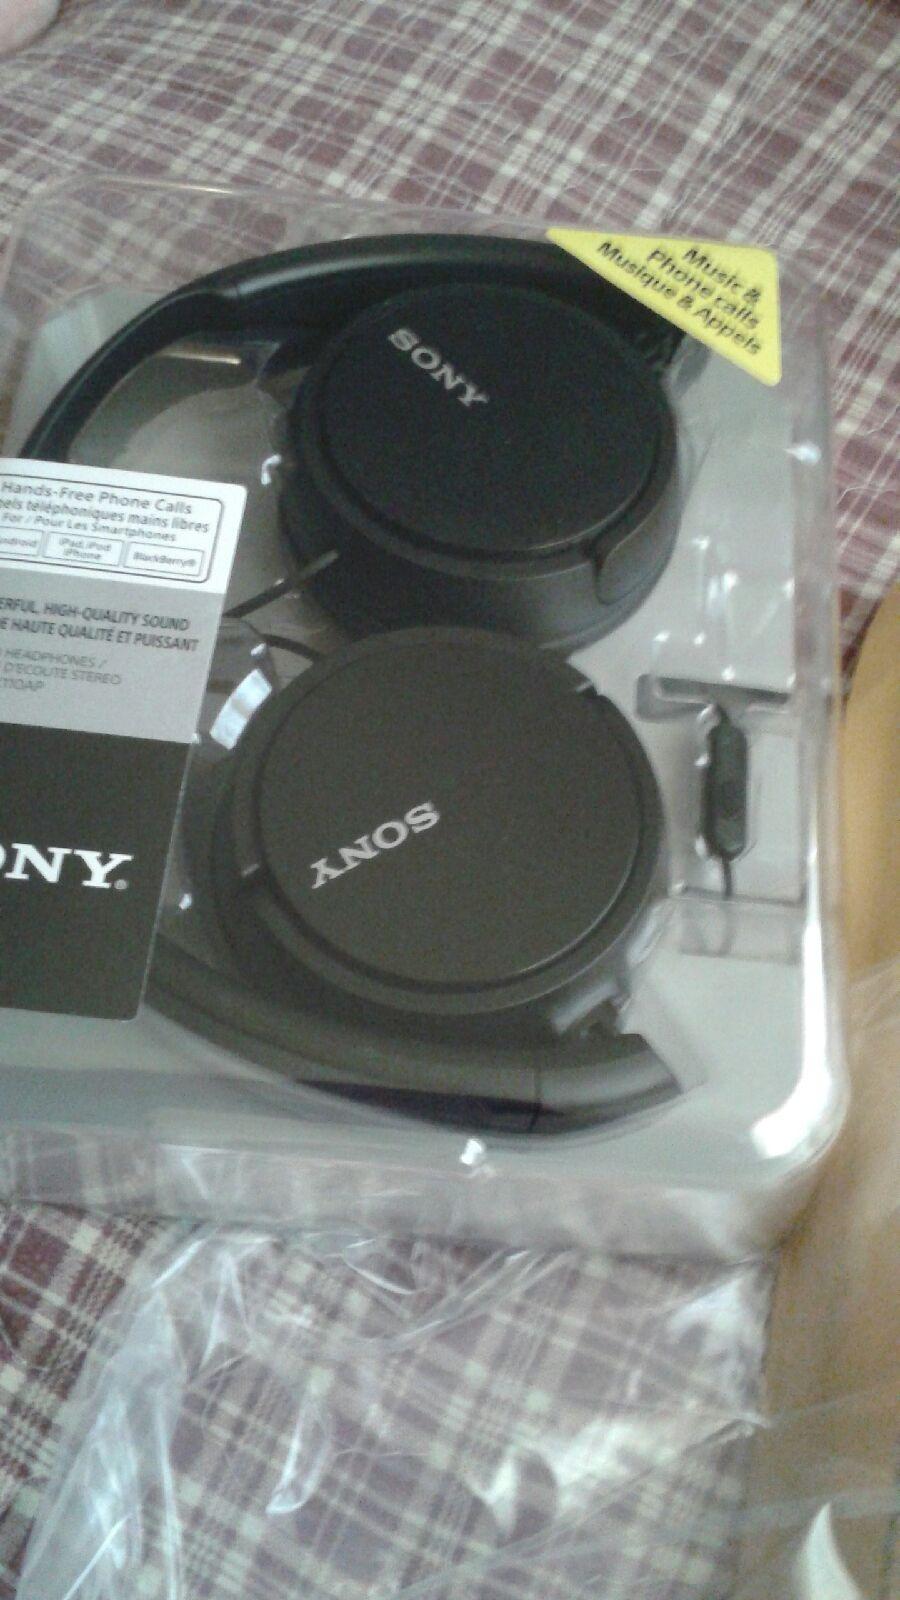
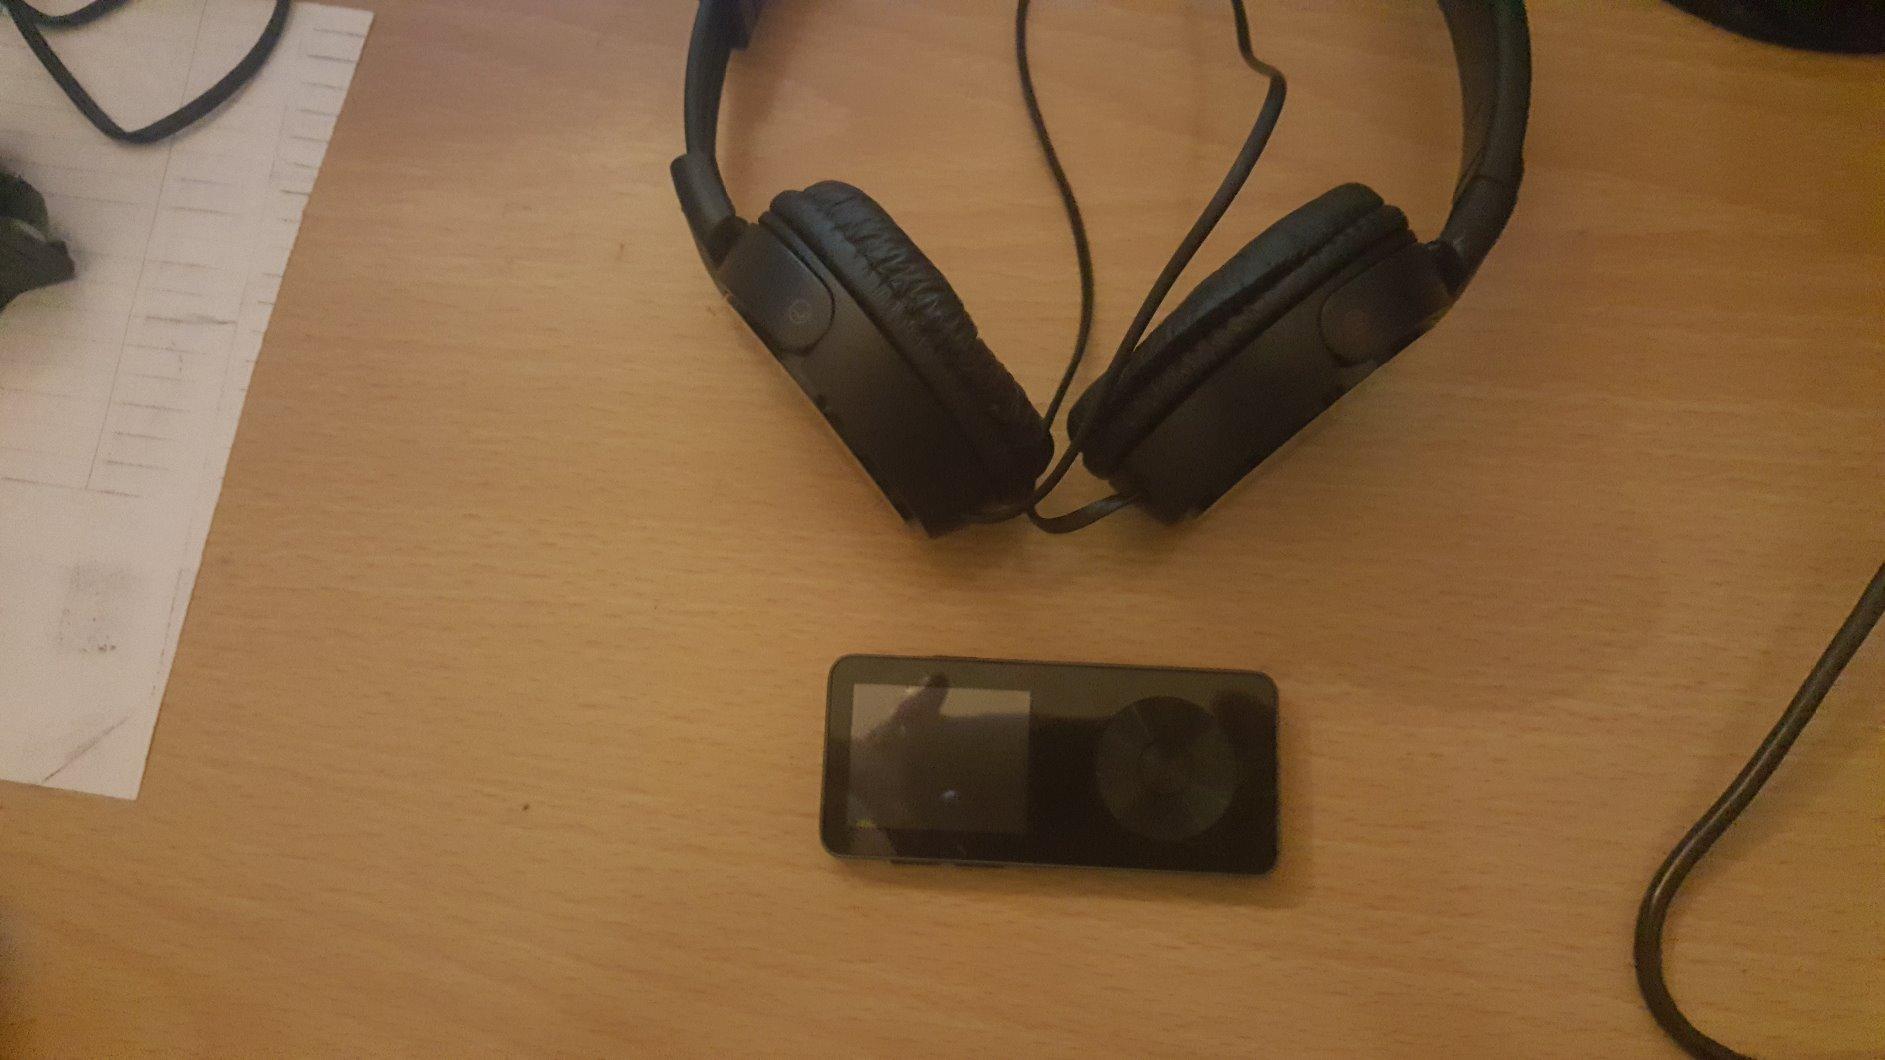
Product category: headphones
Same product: no